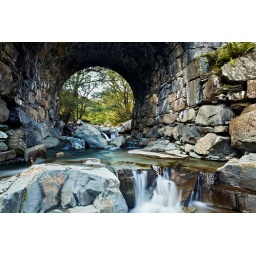
Taken in the Lake District, standing in the falls under a stone bridge managing successfully not to get a boot full!